Saint-Martin de Luché Church

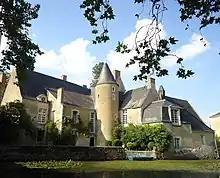
The Venevelles manor house, whose lords were among the church's benefactors in the 16th century.

Construction of a new transept began in the 14th century, but was delayed by the Hundred Years' War. The adjoining priory was demolished in 1474, before being rebuilt. The project was not completed until the dawn of the 16th century, under the impetus of generous donors including Geoffroy II de Chemens and his wife Marthe de Baïf, sister of Jean-Antoine de Baïf, poet of the "Pléiade". The keystones of the transept arms were built between 1506 and 1538.